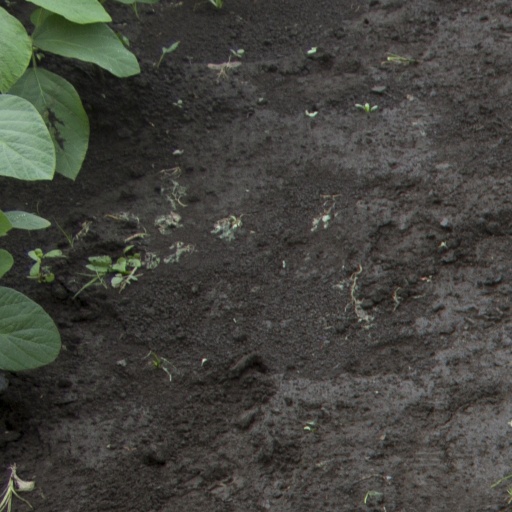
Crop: soybean